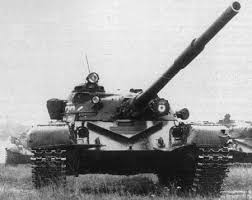
Label: T-72